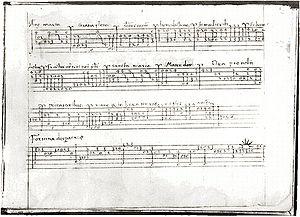
En musique, une tablature est un système de notation d'une pièce instrumentale indiquant, sur une représentation schématisée des parties d'un instrument, les doigtés et le rythme. Les informations qu'elle contient sont différentes de celle de la partition de musique au sens ou la tablature prend en compte les spécificités de l'instrument et qu'elle permet soit de simplifier l'exécution soit d'informer l'interprète sur l'utilisation précise de l'instrument, par exemple avec quels doigts de la main droite il faut lever ou rabattre la corde ou les cordes à faire sonner. Elle est notamment utilisée pour la notation musicale de la guitare, de l'accordéon diatonique, de la batterie ou du piano. Depuis le Moyen Âge et avant, elles ont varié selon les instruments et les pays, et l'on trouvait essentiellement des tablatures pour claviers, pour luths et pour chant.